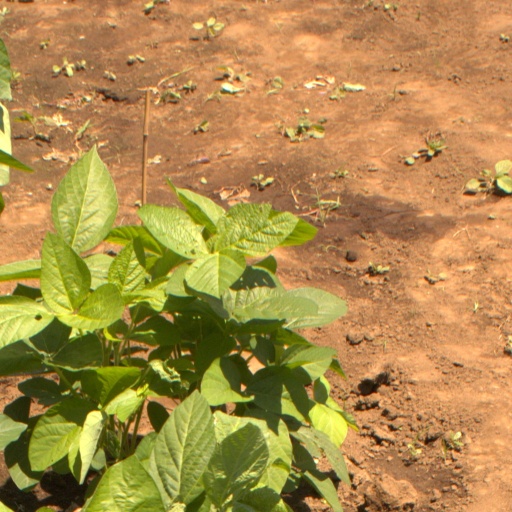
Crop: soybean